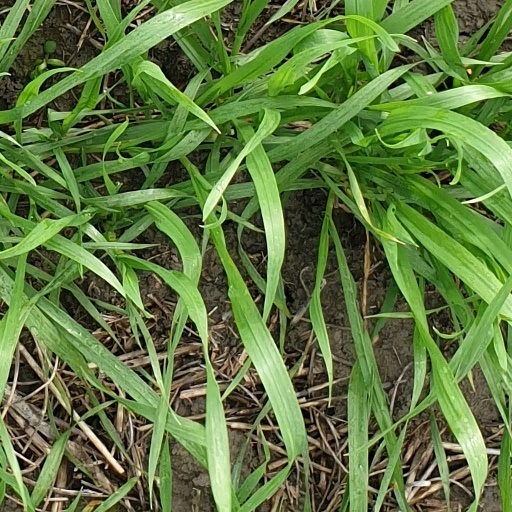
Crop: wheat